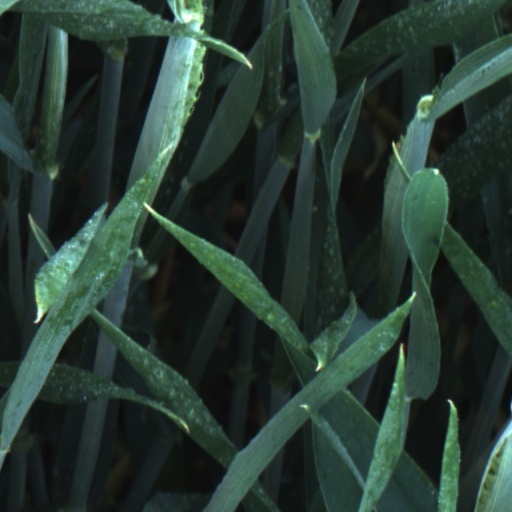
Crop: wheat